Problem-based learning

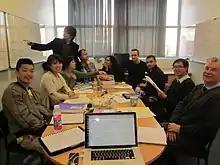
A PBL group at Sydney Dental Hospital

Problem-based learning (PBL) is a teaching method in which students learn about a subject through the experience of solving an open-ended problem found in trigger material. The PBL process does not focus on problem solving with a defined solution, but it allows for the development of other desirable skills and attributes. This includes knowledge acquisition, enhanced group collaboration and communication.